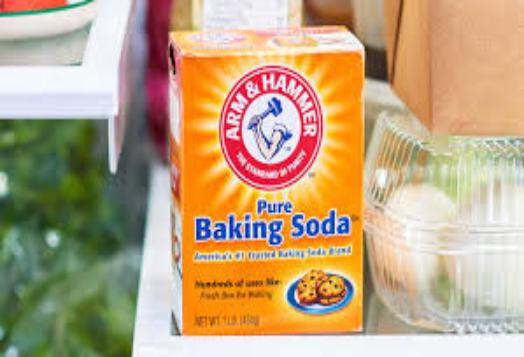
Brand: Bacon soda
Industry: Food